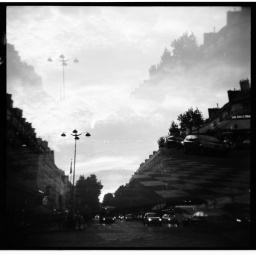
walked around paris aimlessly.It'll be blue sky tomorrow...